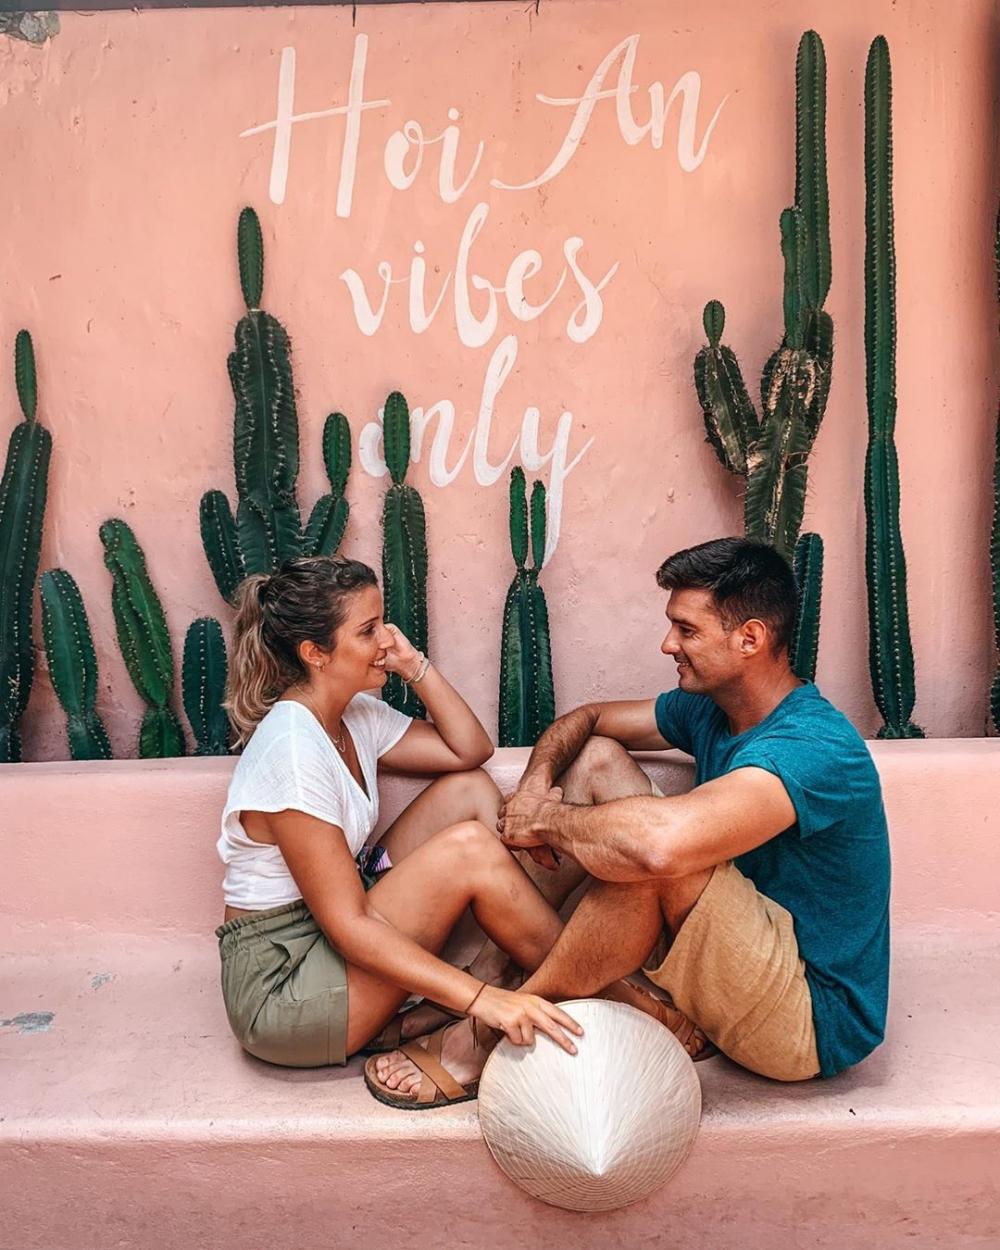
người đàn ông và người phụ nữ đang mỉm cười cùng nhau